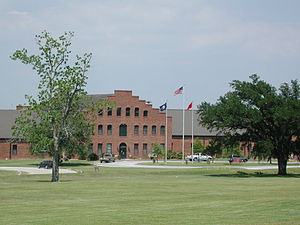
Tabasco-sovs
McIlhenny Co. på Avery Island, grundlagt 1968
Tabasco-sovs er en særlig stærk pebersovs fremstillet af tabasco-peber, eddike, husholdningssalt og chili som bliver lagret på egetræsfade. Hovedingrediensen er chili, og sovsen har en stærk krydret smag og er populær verden over.